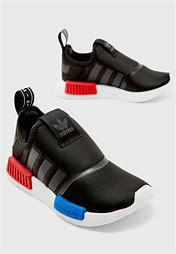
Brand: Adidas
Model: NMD 360